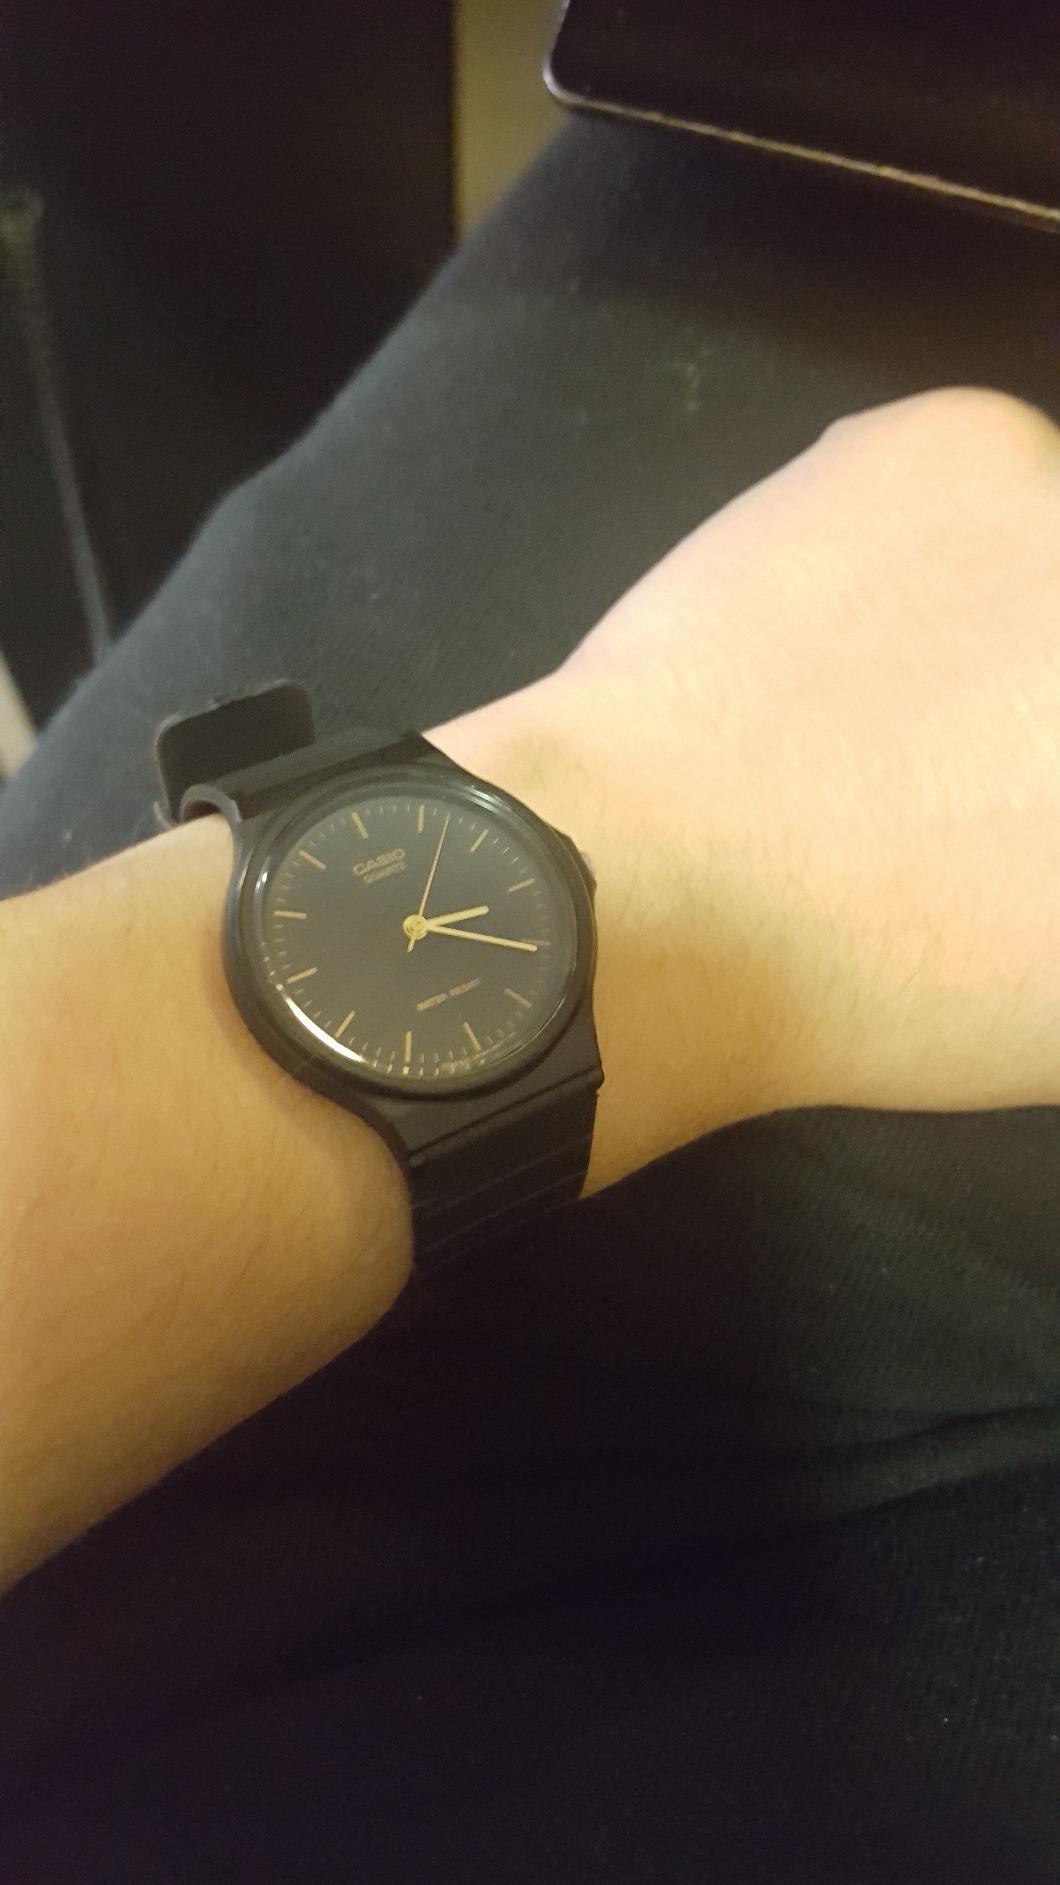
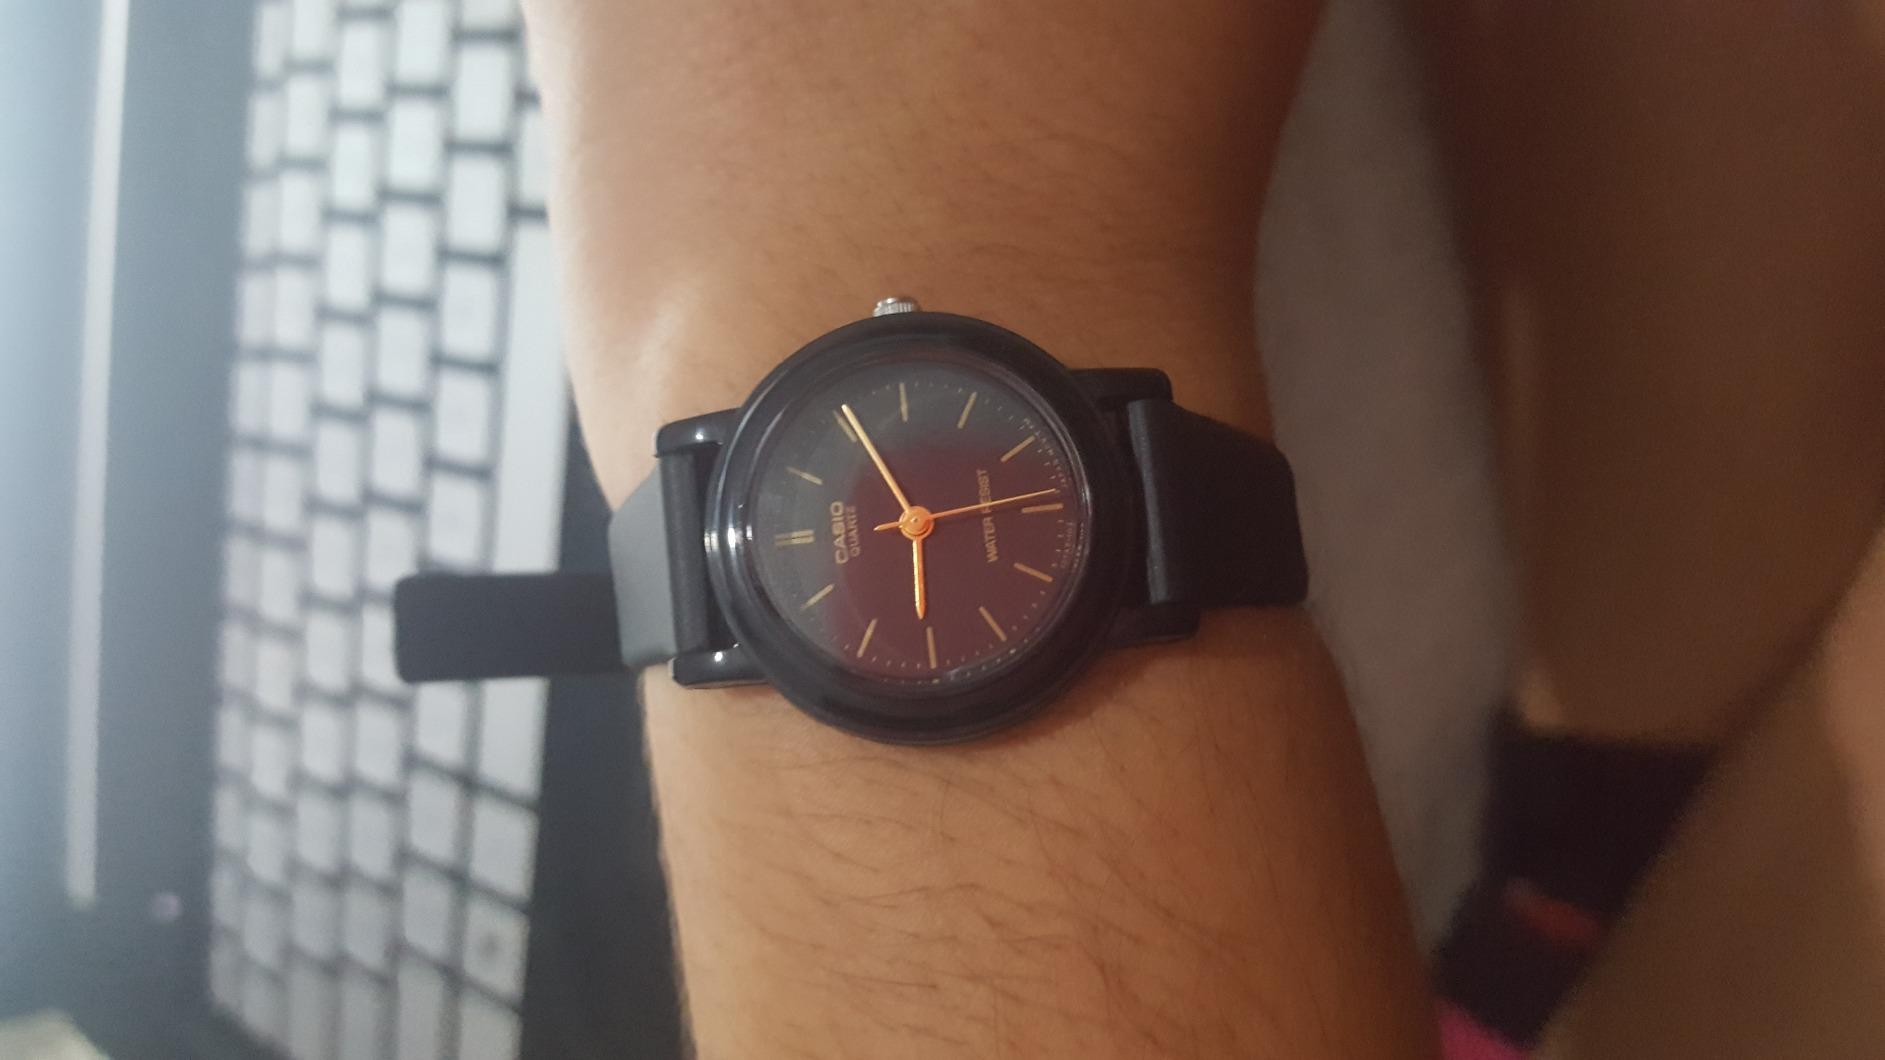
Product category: accessories_watch
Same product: no